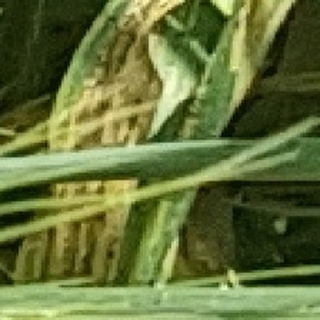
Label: wheat_yellow_rust